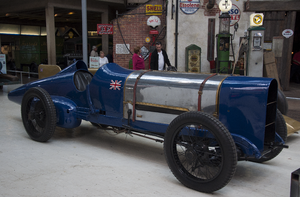
Sunbeam est une marque d'automobiles anglaise créée par la John Marston Co. Ltd à Wolverhampton en 1888. À ses débuts, l'entreprise s'illustre en compétition automobile puisqu'une Sunbeam est la première voiture britannique à remporter un Grand Prix et que la marque établit de nombreux records de vitesse terrestre.
Sir Malcolm Campbell est un pilote automobile britannique qui décrocha de nombreux records de vitesse sur terre et sur mer au cours des années 1920-1930. Son fils, Donald Campbell, perpétua la tradition familiale en améliorant ses records.
Kenelm Edward « Bill » Lee Guinness, né le 15 août 1887 à Dublin et décédé le 10 avril 1937 à Londres, était un pilote automobile britannique des années 1910 et 1920, natif d'Irlande et détenteur d'un record de vitesse terrestre en 1922. Il était l'un des membres de la famille Guinness, et directeur de compagnie. Il vécut à Putney Vale, un quartier londonien.
Le record de vitesse terrestre concerne la vitesse la plus rapide atteinte par tout véhicule terrestre sur roues, hors véhicules guidés.
Une voiture à moteur d'avion est une automobile propulsée par un moteur conçu pour une utilisation dans un avion. La plupart de ces voitures furent construites pour la course, et beaucoup ont tenté de définir des records de vitesse terrestre mondiaux.
La Sunbeam 350HP est une voiture équipée d'un moteur d'avion construite par le constructeur anglais Sunbeam en 1920, notamment par l'ingénieur breton Louis Coatalen. Elle est la première à battre plusieurs records de vitesse sur terre avec des moteurs d'avion.